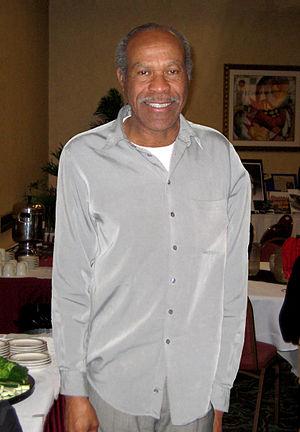
Portrait de Lee Evans
Le 400 mètres est une des épreuves de l'athlétisme consistant à parcourir un sprint long représentant la distance du tour de piste en extérieur et deux fois le tour sur une piste en salle. L'épreuve consiste à effectuer un tour d'une piste mesurant 400 mètres, ou 440 yards pour les Anglo-saxons.